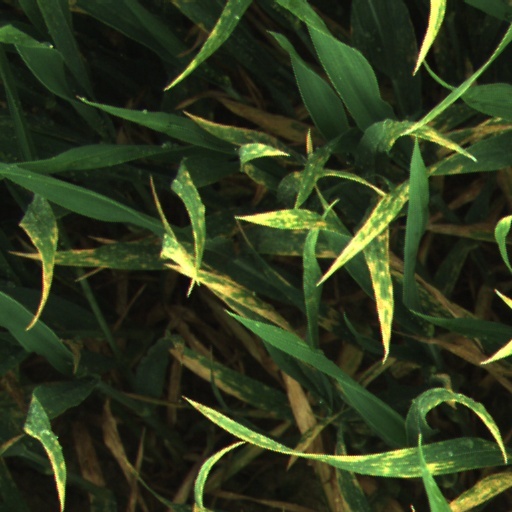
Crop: wheat